Büyükçekmece Dam

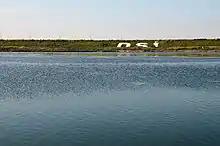
Büyükçekmece Dam on the Lake Büyükçekmece seen from the Büyükçekmece Bridge towards north.

Büyükçekmece Dam is a dam on the Lake Büyükçekmece in Büyükçekmece district of Istanbul Province, Turkey. The development was backed by the Turkish State Hydraulic Works (DSİ), and was opened in 1988.